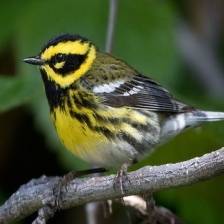
Species: TOWNSENDS WARBLER
Scientific name: SETOPHAGA TOWNSENDI